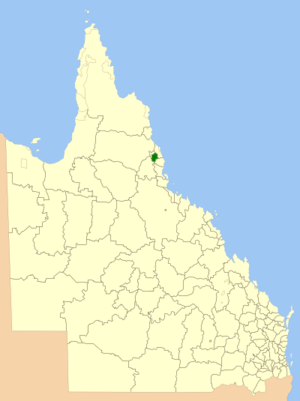
Le comté d'Eacham était une zone d'administration locale sur le plateau d'Atherton dans le nord du Queensland en Australie.